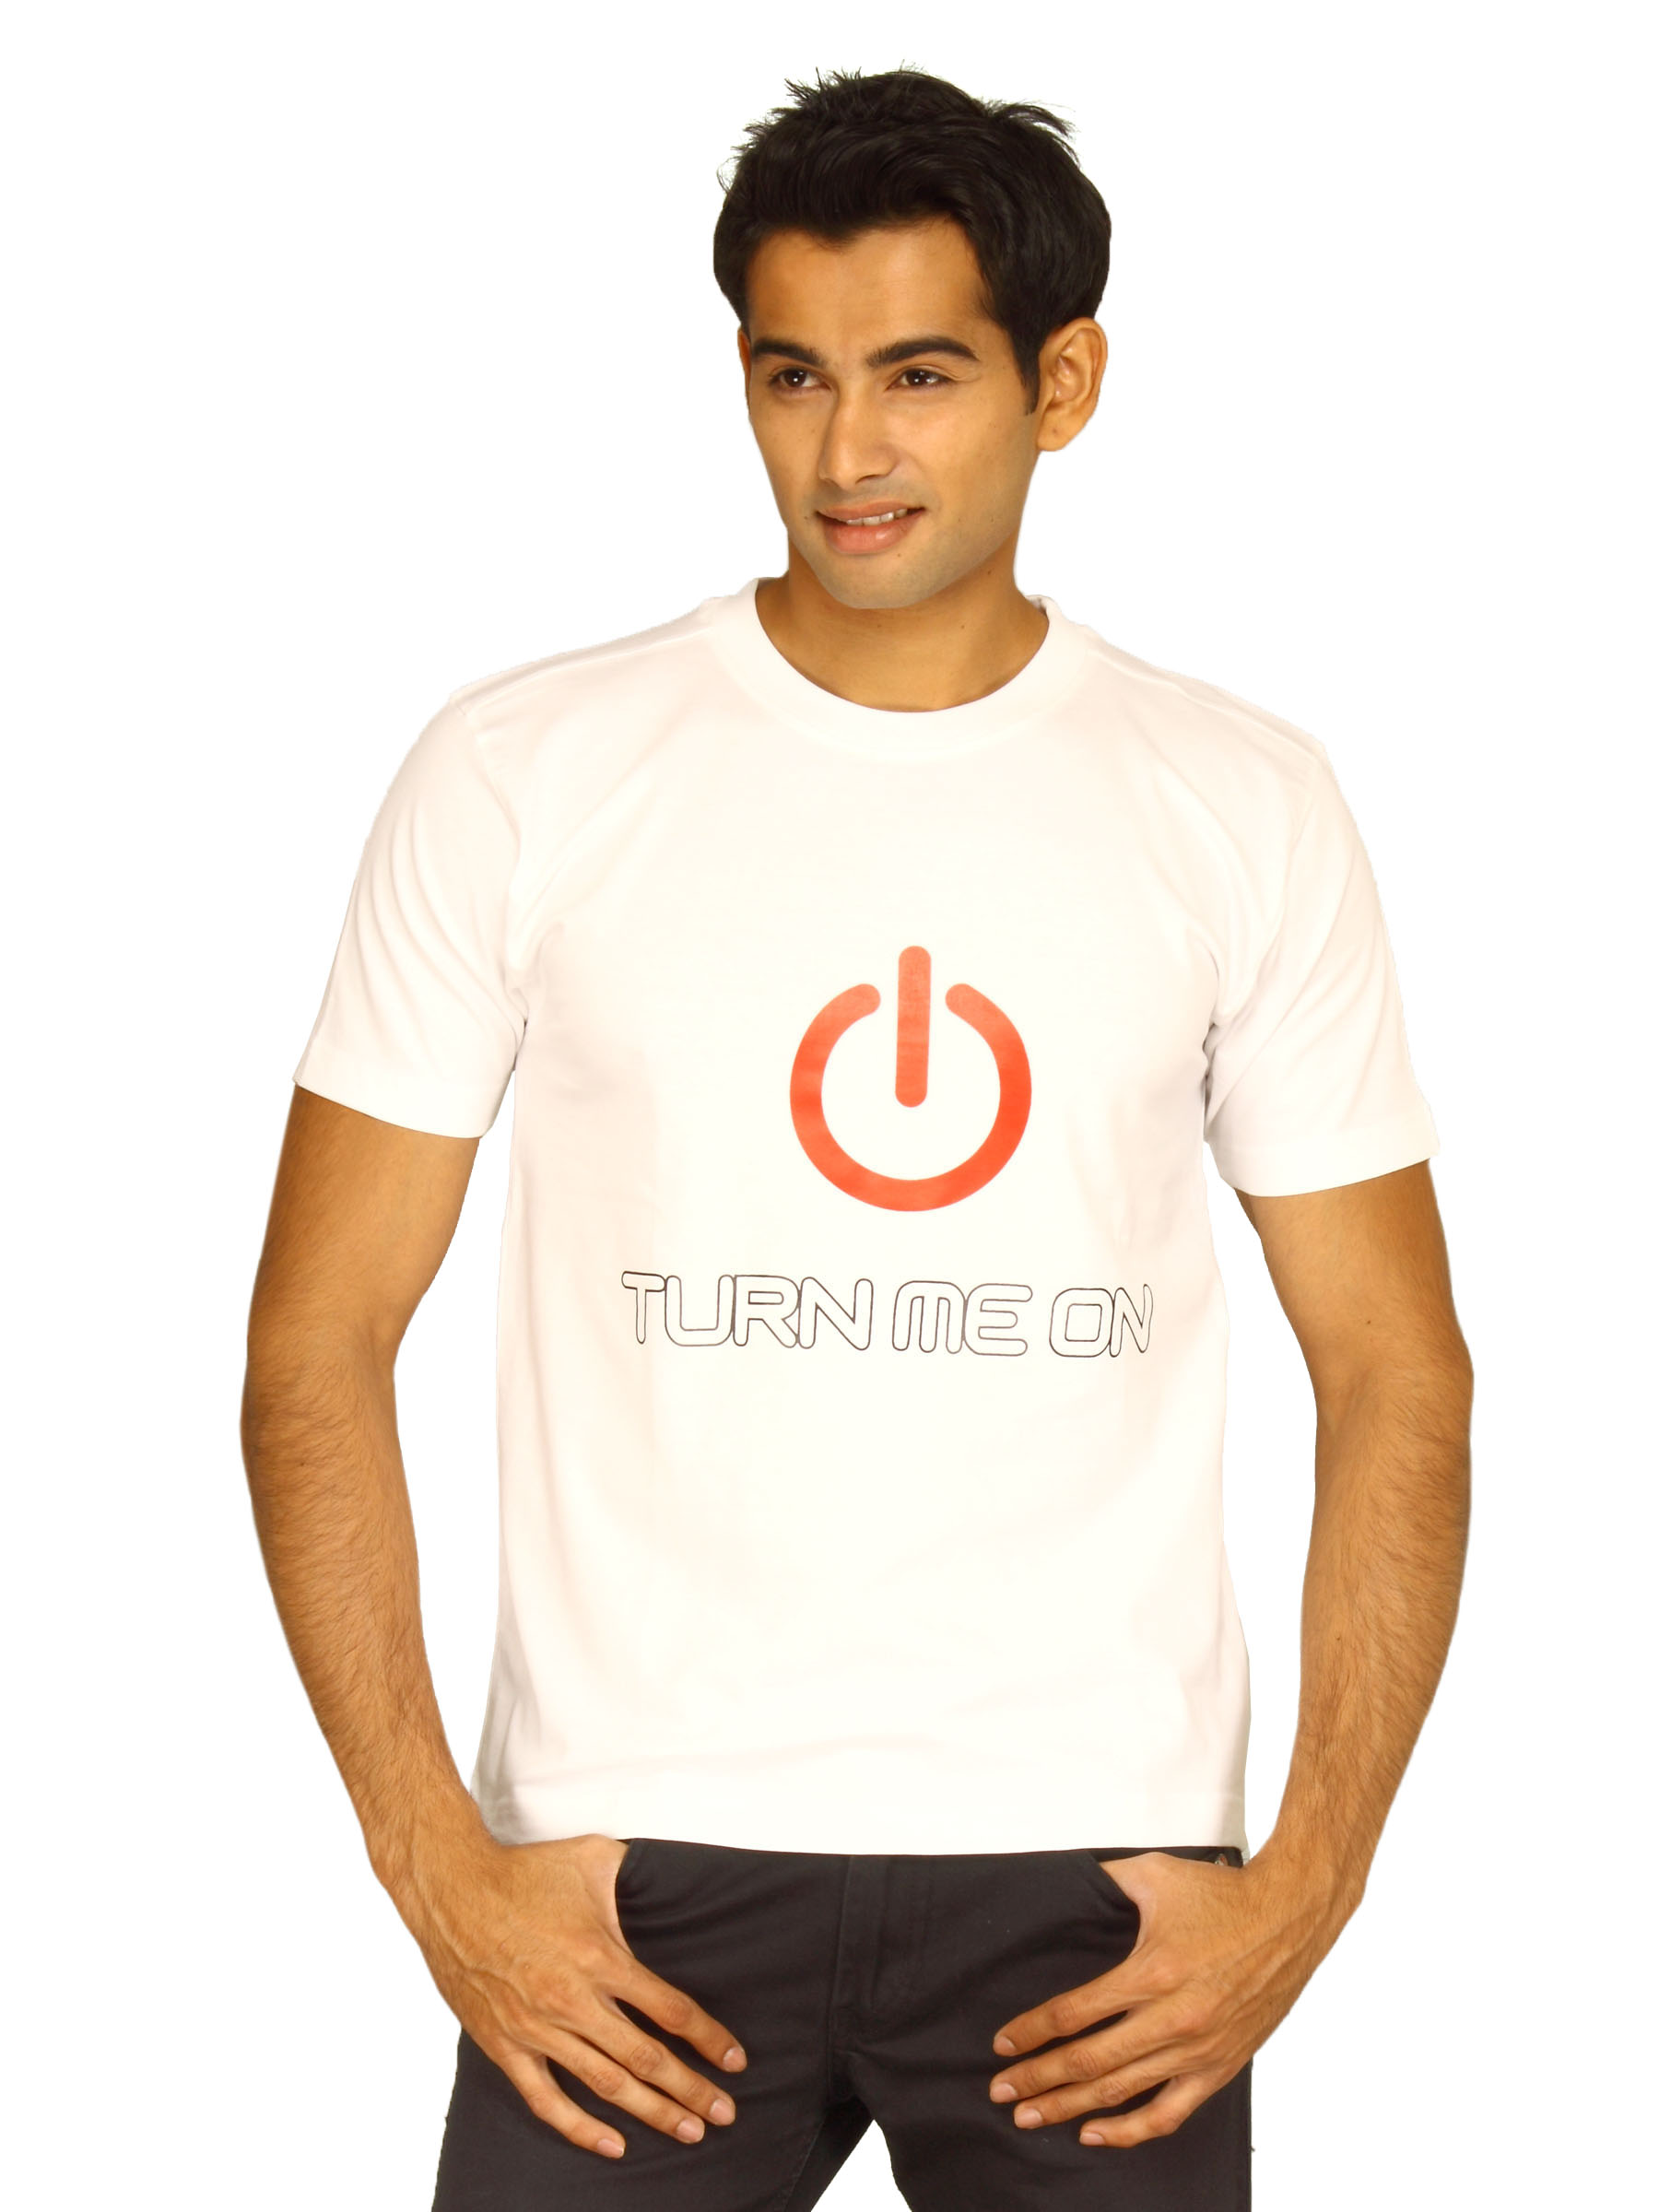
Myntra Men's Turn me on White T-shirt
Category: Apparel / Topwear / Tshirts
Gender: Men
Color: White
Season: Summer 2011
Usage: Casual